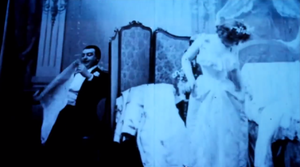
Photogramme du film de 1896 Le coucher de la mariée
Le Coucher de la mariée est un film érotique français réalisé en 1896 par Léar. Le procédé Lumière datant de 1895, ce film est considéré comme le premier film à caractère érotique de l'histoire du cinéma.